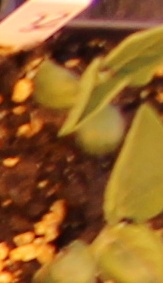
Label: Soybean